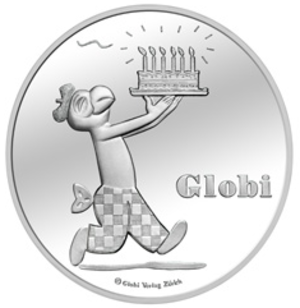
Les pièces de monnaie commémoratives suisses désignent des pièces de monnaie frappées en Suisse. Elles sont libellées en francs suisses, mais ne doivent pas être confondues avec les pièces de circulation. Bien qu'elles aient cours légal, elles sont rarement utilisées pour les paiements courants, leur valeur d'achat et d'échange dépassant généralement leur valeur faciale. Comme telles, elles sont plutôt réservées aux collectionneurs.
Globi est un personnage de bande dessinée suisse-allemande décrivant un perroquet humanoïde au corps bleu, bec jaune, portant un béret noir et un pantalon en damier rouge et noir. Globi est la plus célèbre figure suisse du monde de la bande dessinée et du livre pour enfant.